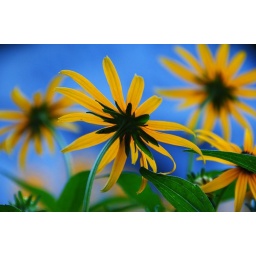
Undersides of black-eyed susans against the blue tones of a monument at dusk. Mt Auburn Cemetery, Cambridge, Massachusetts.